2021–22 UEFA Futsal Champions League

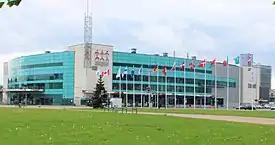
The Arena Riga in Riga hosted the final.

The 2021–22 UEFA Futsal Champions League was the 36th edition of Europe's premier club futsal tournament, and the 21st edition organized by UEFA. It was also the fourth edition since the tournament was rebranded from "UEFA Futsal Cup" to UEFA Futsal Champions League.